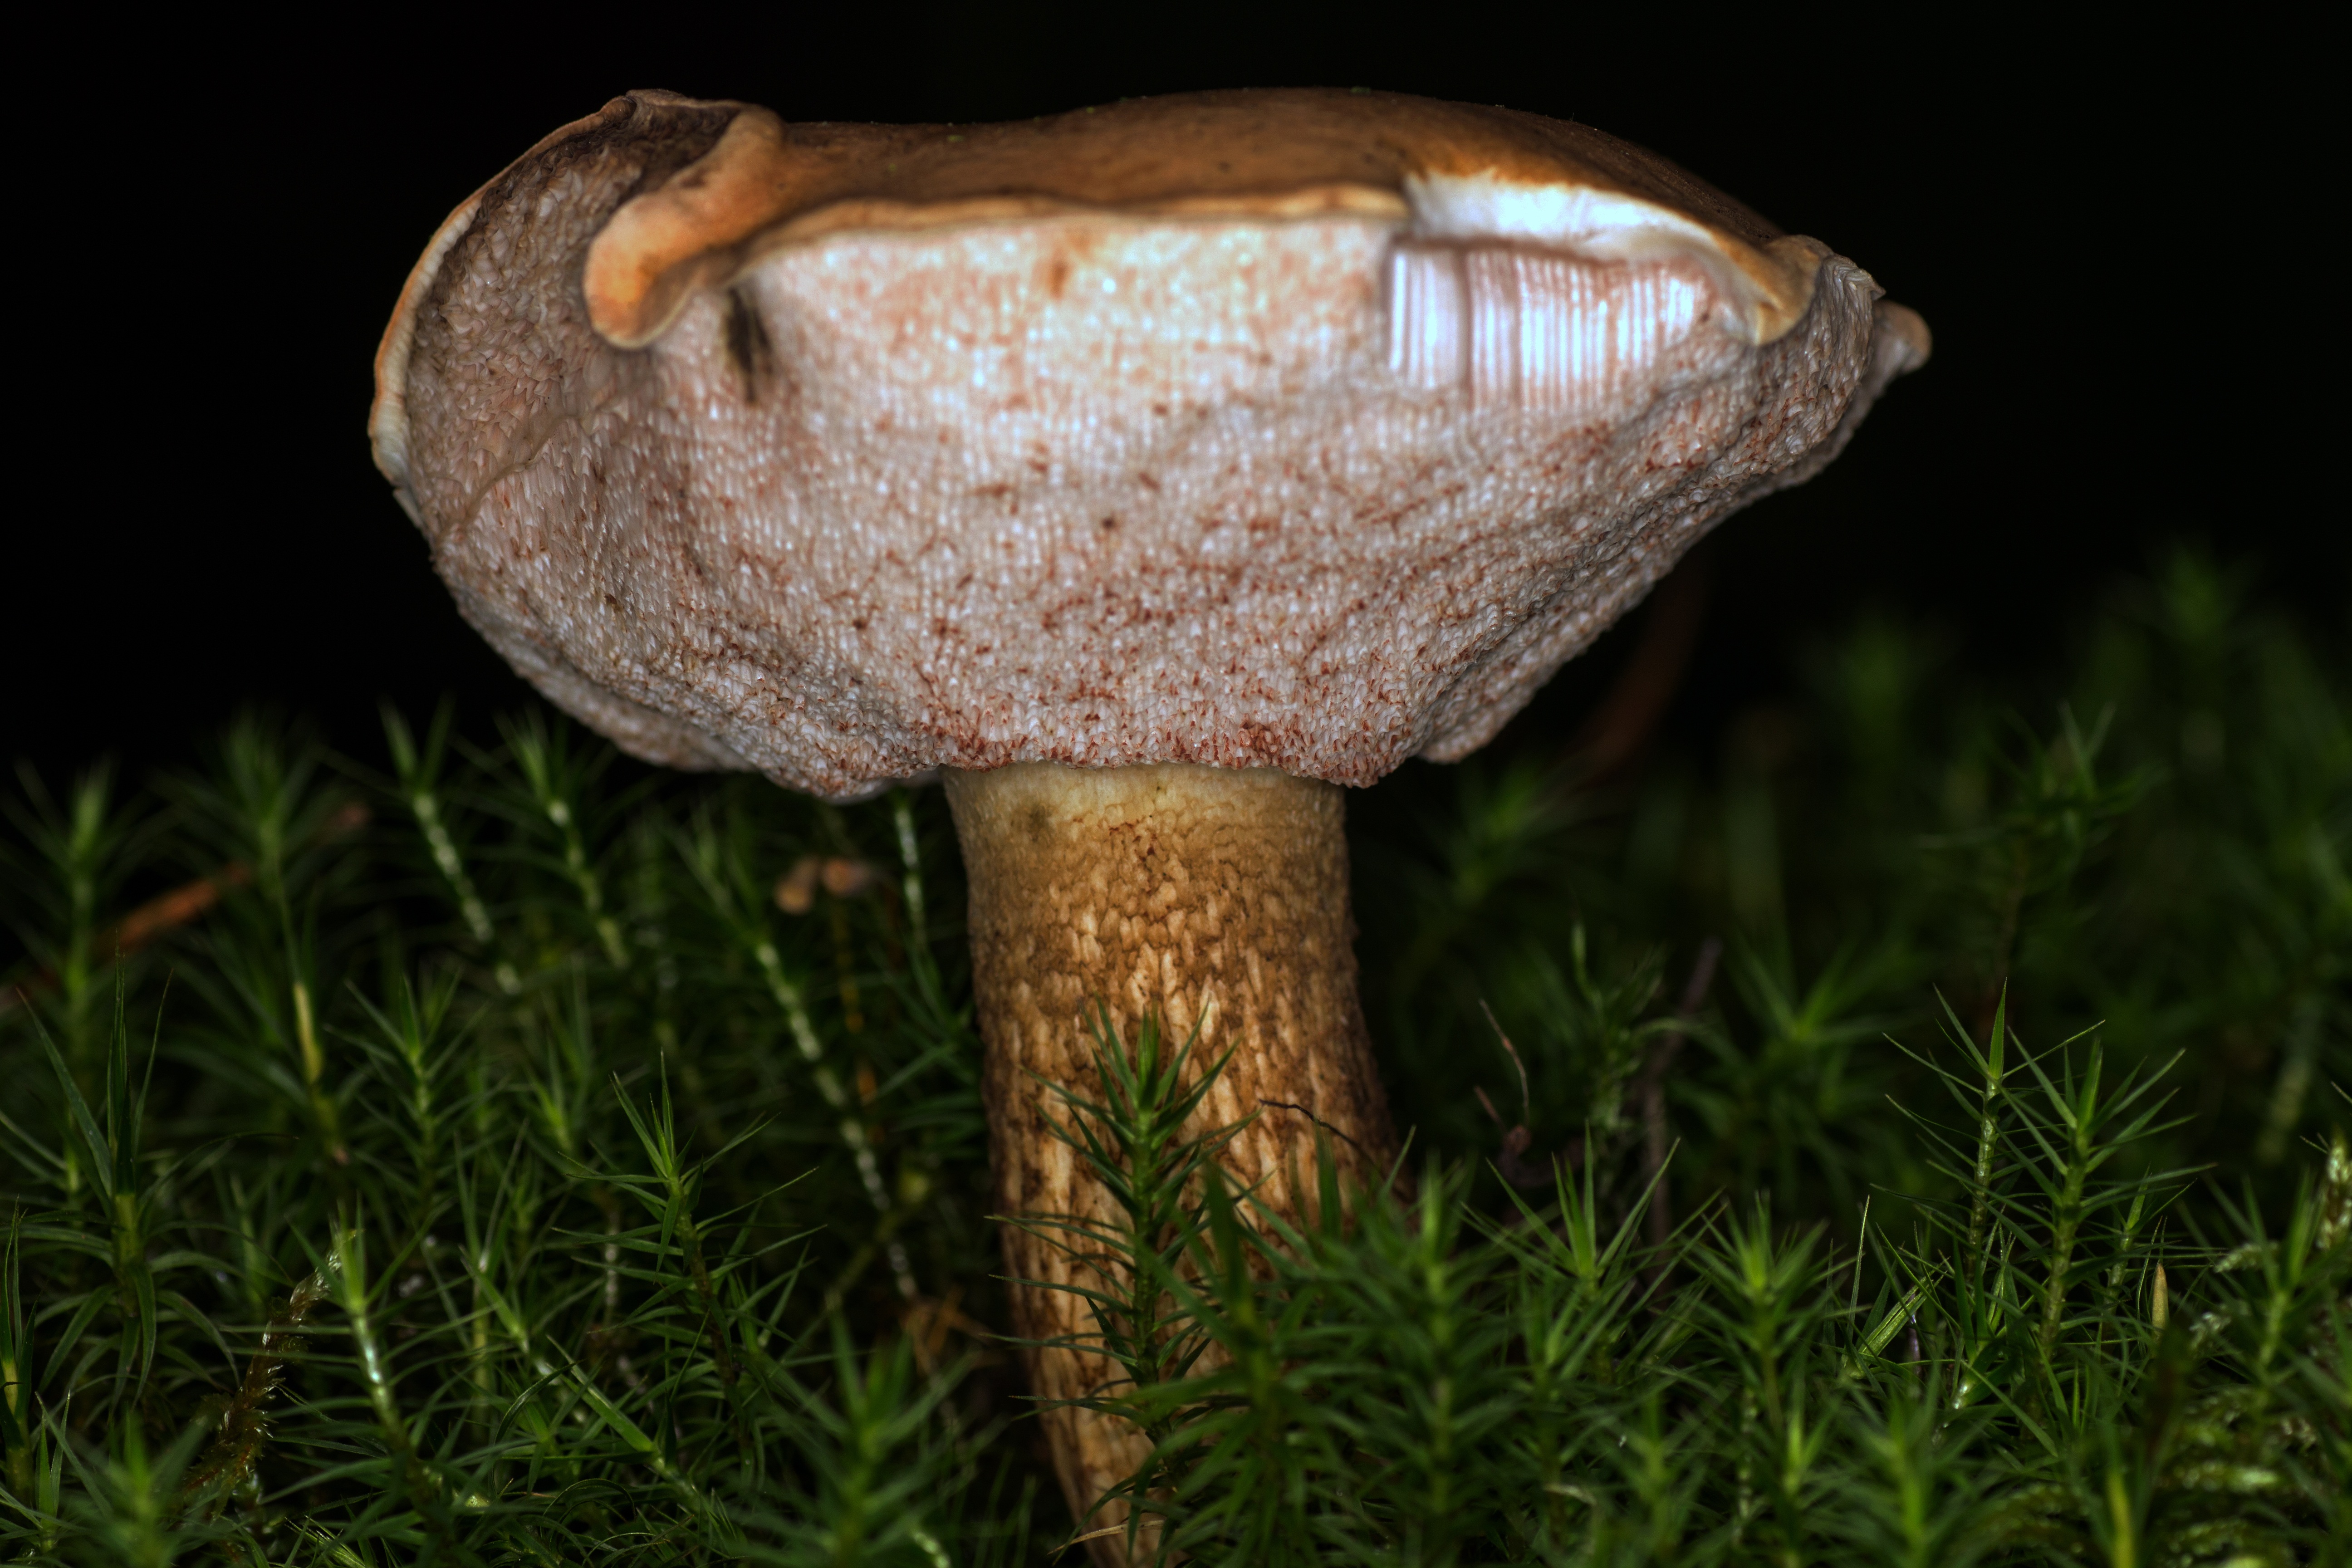
grass, macro, soil, mushroom, fungus, agaric, bolete, agaricus, macro photography, matsutake, common tylopilus, oyster mushroom, edible mushroom, plant stem, medicinal mushroom, agaricomycetes, agaricaceae, champignon mushroom, penny bun, pleurotus eryngii, bitterling